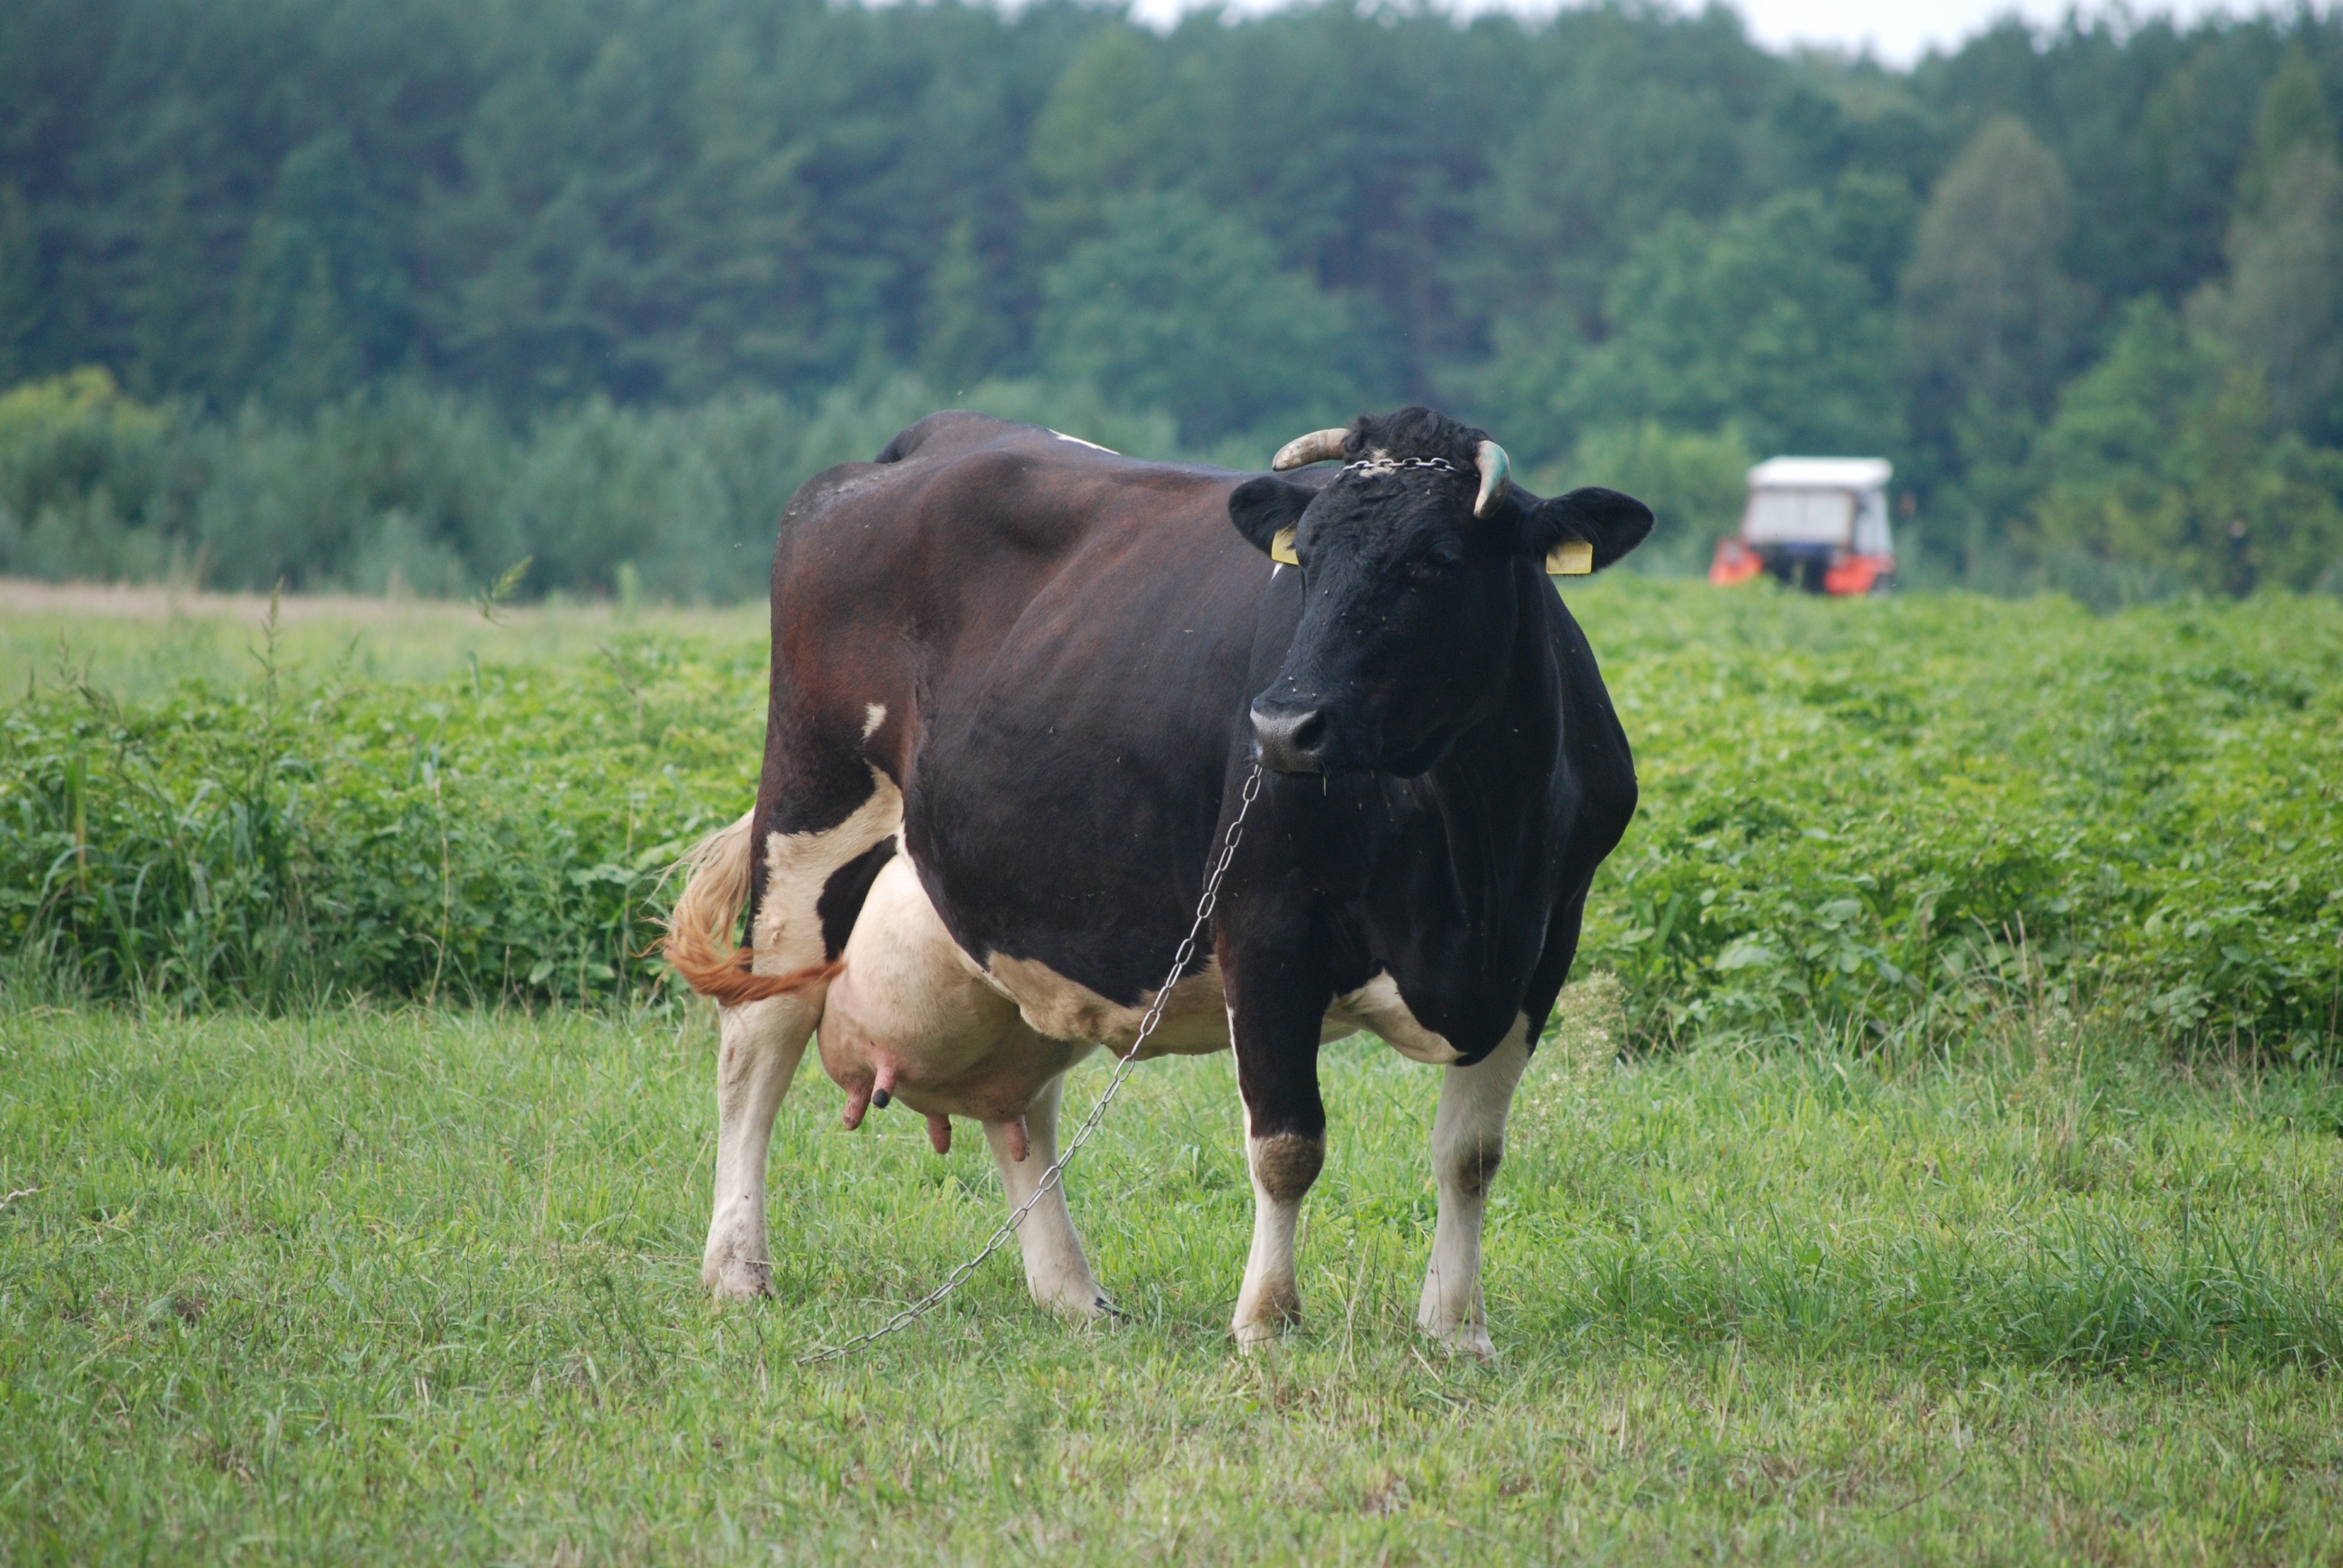
landscape, nature, grass, field, farm, meadow, prairie, animal, summer, village, green, cow, herd, pasture, grazing, ranch, weather, mammal, agriculture, milk, cows, bull, grassland, beast, mare, habitat, the sun, ox, rural area, dairy cow, cattle like mammal